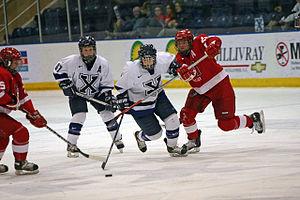
Le Championnat universitaire canadien féminin de hockey sur glace – en anglais Canadian Interuniversity Sport women's ice hockey championship – est le championnat universitaire de hockey féminin parrainé par U Sports. Ce championnat existe depuis la saison 1997-1998 et regroupe 34 équipes féminines de hockey sur glace des clubs omnisports universitaires au Canada.
L'Université Saint-Francis-Xavier est une université canadienne, située à Antigonish, en Nouvelle-Écosse. Ouverte en 1853, elle compte 4 500 étudiants en 2012. Elle offre des programmes de premier cycle en lettres et sciences humaines, en sciences, en éducation, en commerce et en systèmes d'information, des programmes d'études avancées en sciences humaines, en éducation et en sciences ainsi que des programmes menant à des certificats et à des diplômes dans différentes disciplines.